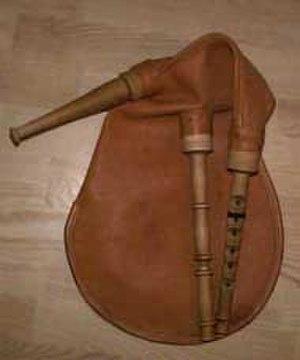
Säckpipa est le mot suédois signifiant cornemuse, mais il désigne également la cornemuse traditionnelle suédoise, qui bien que presque disparue au milieu du siècle passé vit depuis les années 1960 une véritable renaissance sous l'impulsion de musiciens et luthiers suédois, notamment dans la province de Dalécarlie.